Fishing industry in the Maldives

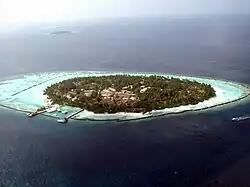
Island, subsiding asymmetrically within its fringing reef in the Maldives

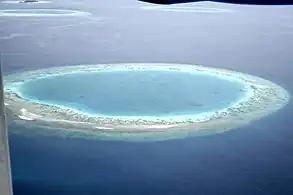
Subsided island leaves a coral lagoon in the Maldives

Reef fisheries are fisheries for reef fish and other organisms that live among coral reefs. The Maldives contain 2.86 per cent of the world coral reefs. The FAO estimated in 1992 that a sustainable yield of about 30,000 tonnes per year was possible for commercial reef fish. The atoll basins, which are by far the largest part of the Maldivian atolls, were identified as having large reef fish resources. Outside the atolls, the deep reef slopes support some high value species, but their total potential yield is relatively small.